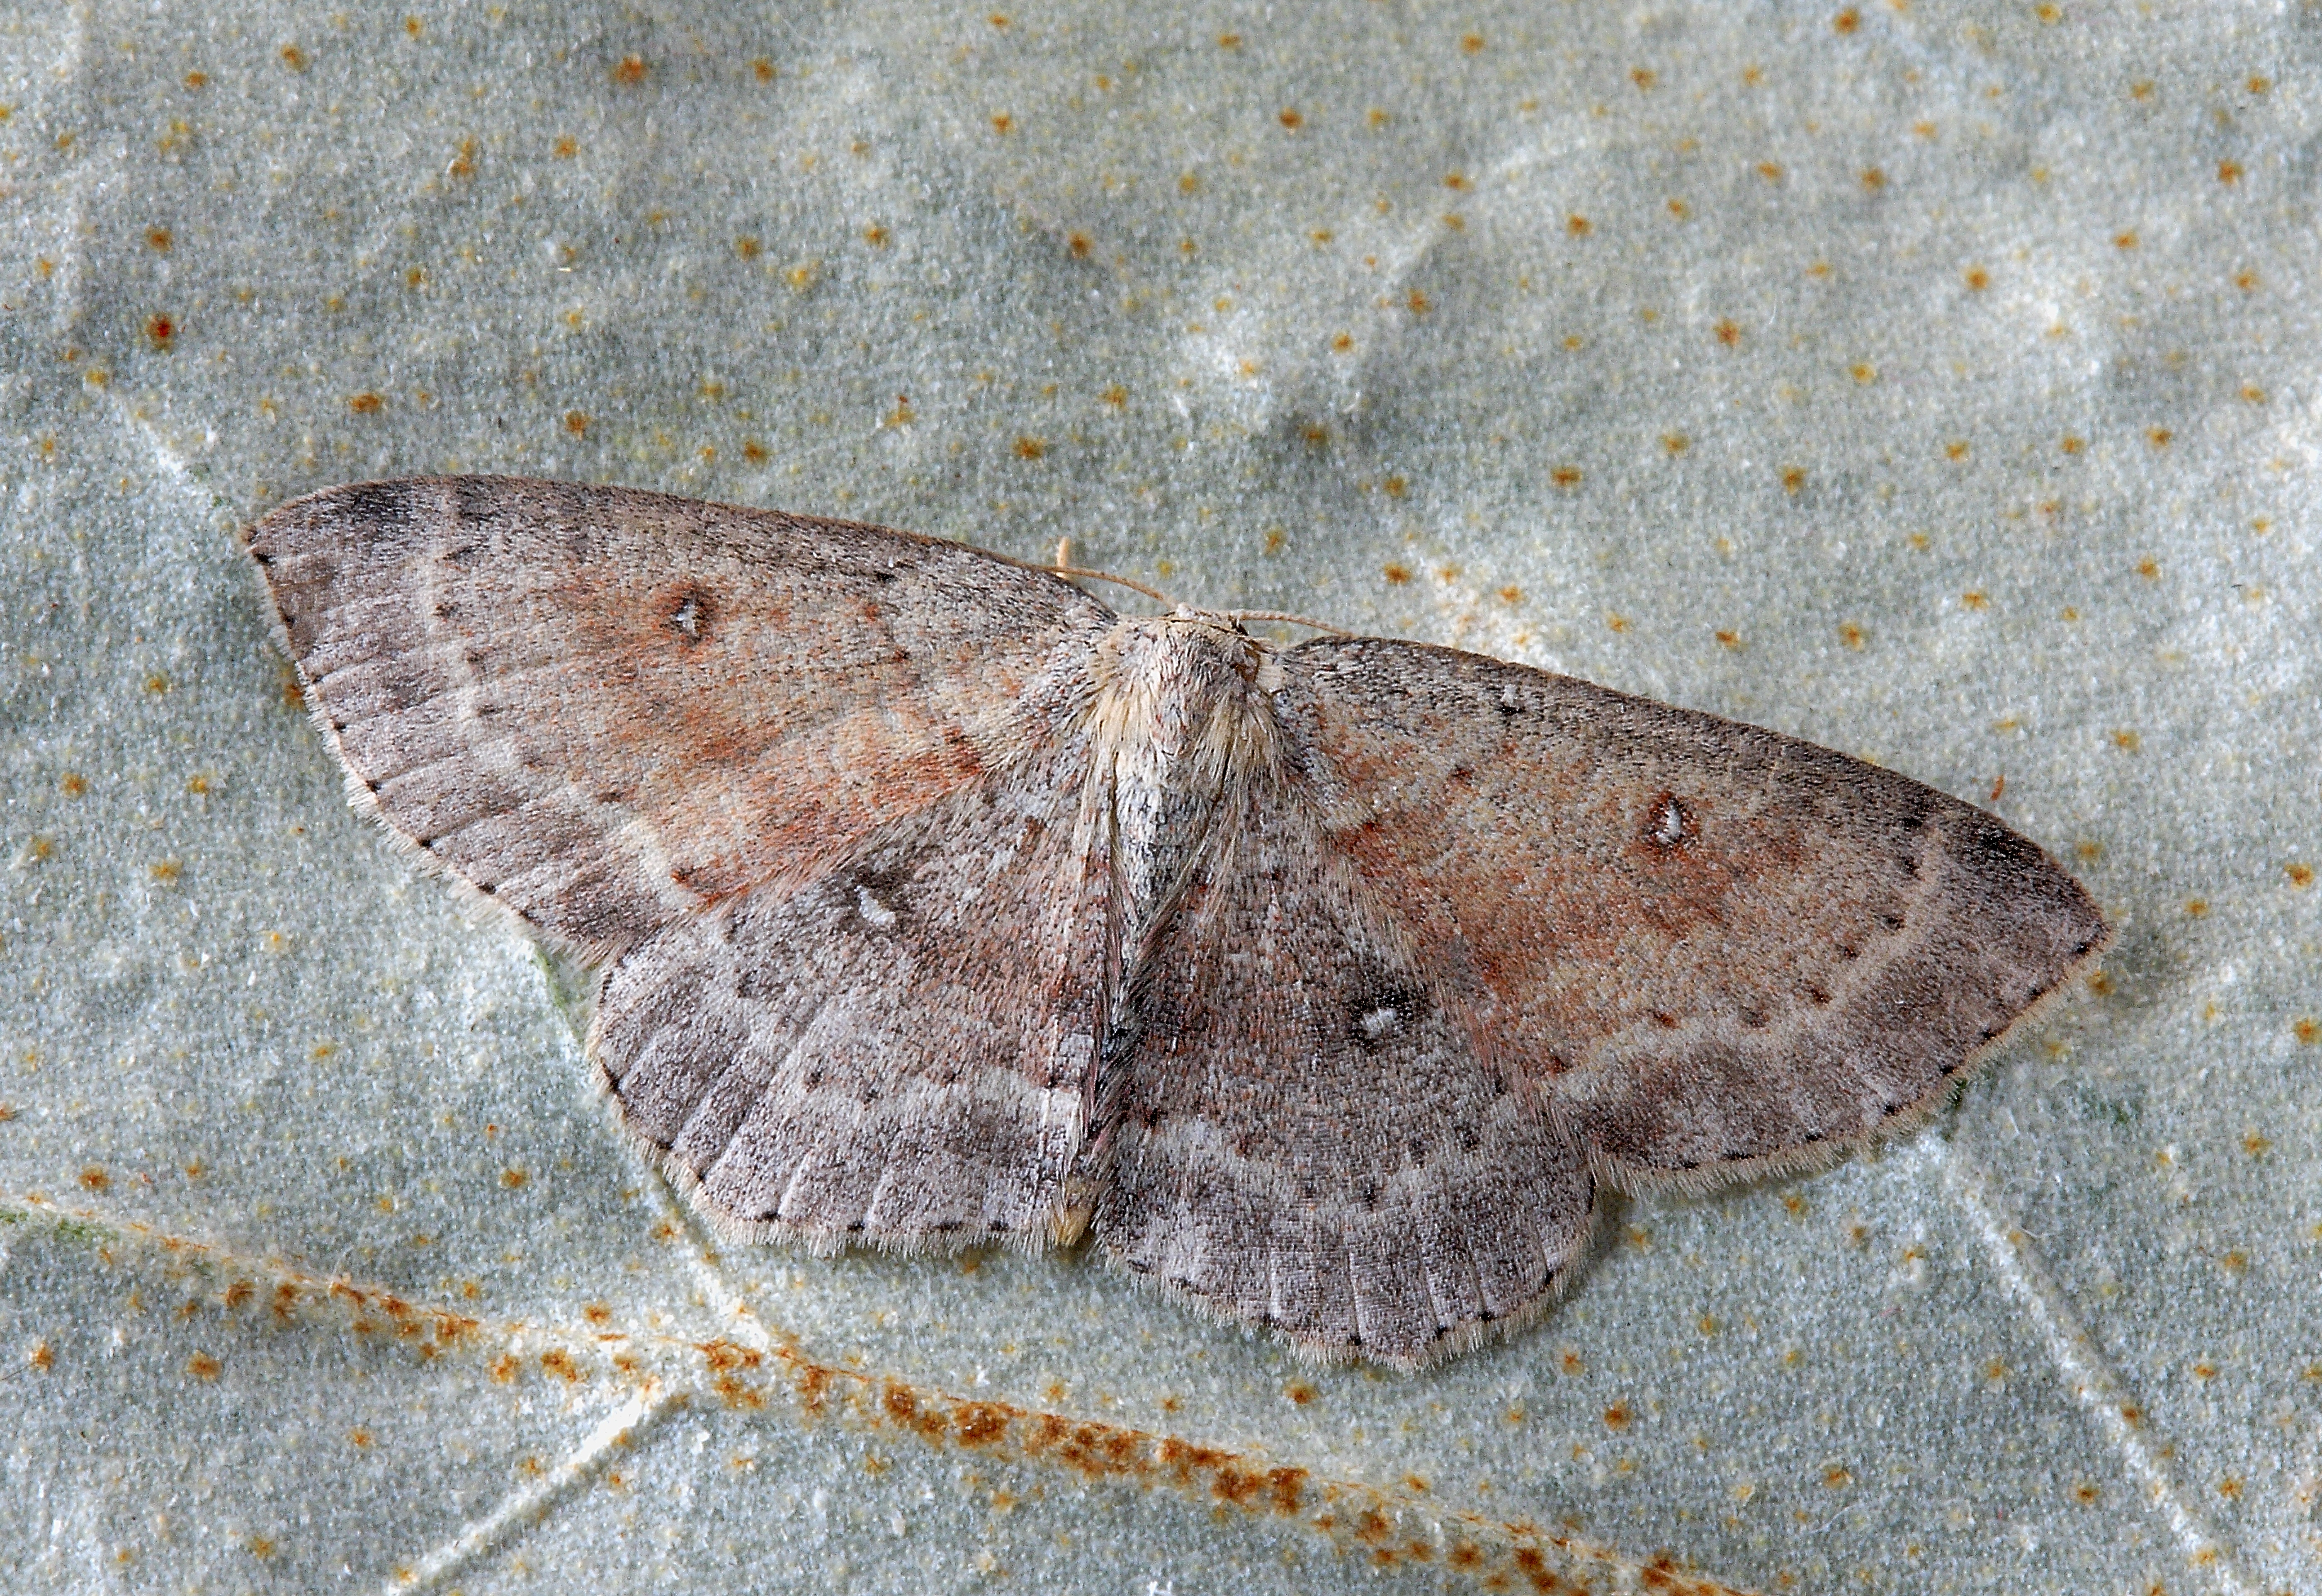
nature, wing, leaf, wildlife, insect, macro, bug, moth, butterfly, fauna, invertebrate, close up, entomology, macro photography, arthropod, pollinator, moths and butterflies, lycaenid, brush footed butterfly, colias